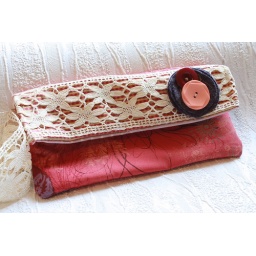
Designer fabric in vintage salmon pink with lace trim and hand sewn felt embellishment and vintage buttons.